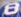
Number: 8